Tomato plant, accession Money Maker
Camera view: vertical (180 deg); turntable rotation: 120 degrees
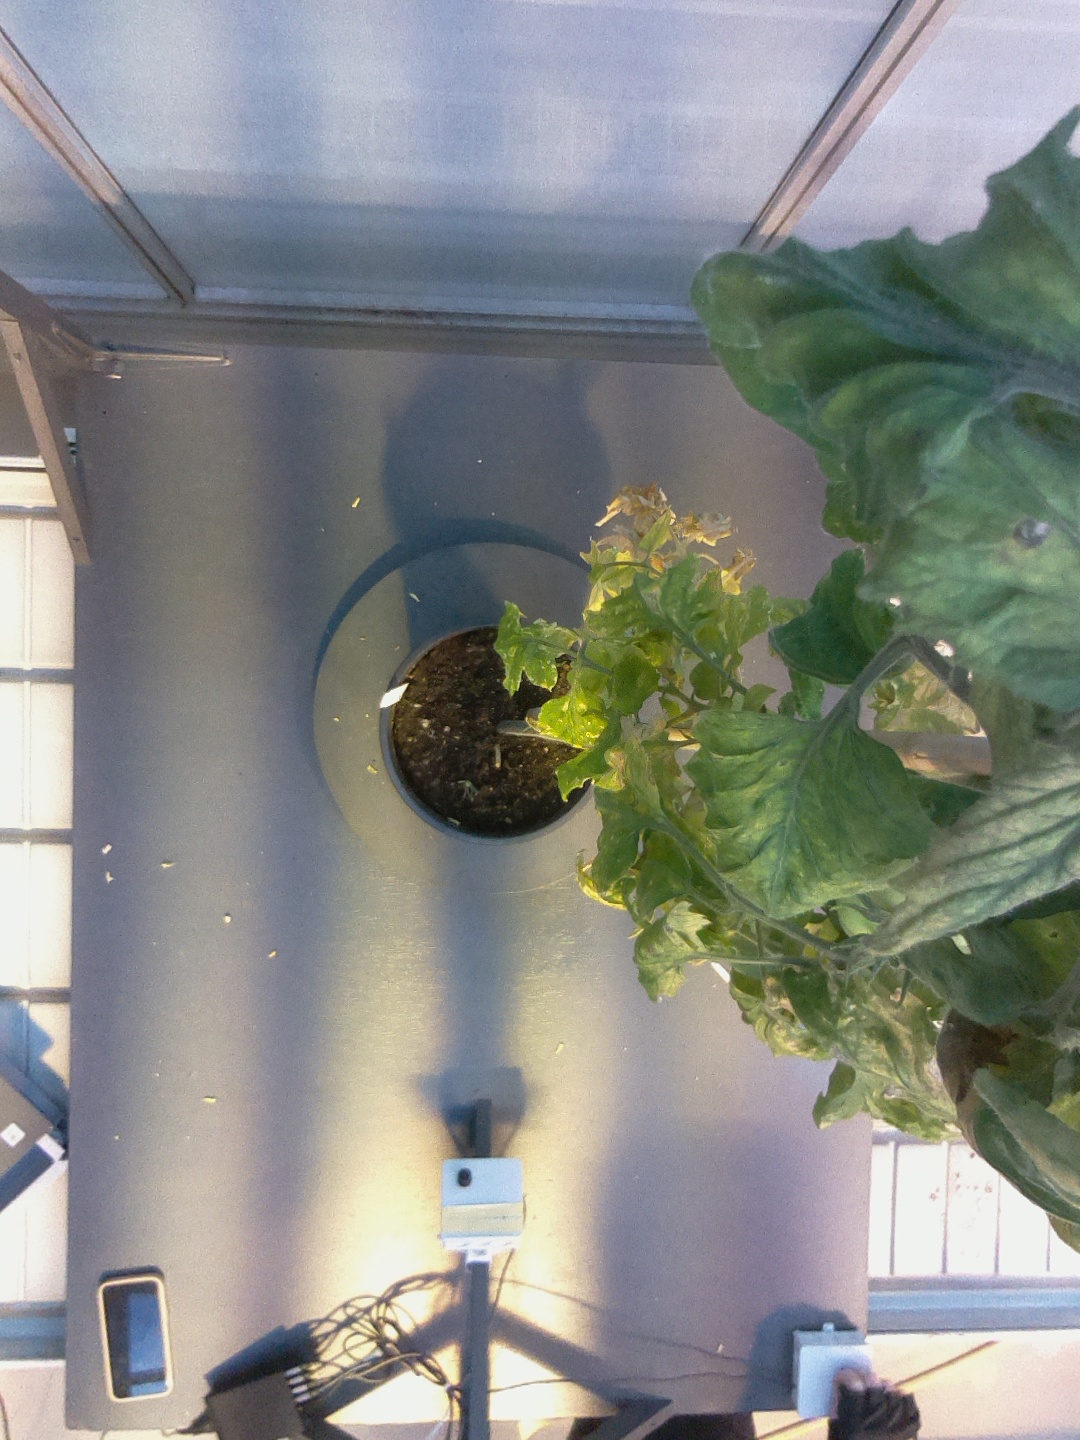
BBCH growth stage 79: 90% -100% of final fruit size